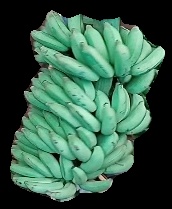
Variety: elakki-bale
Grade: grade1